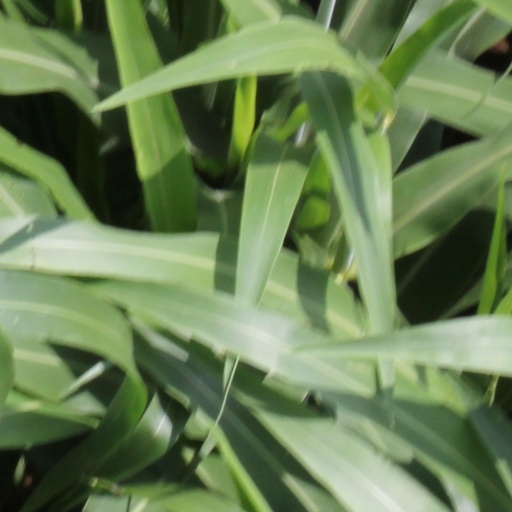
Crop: sorghum